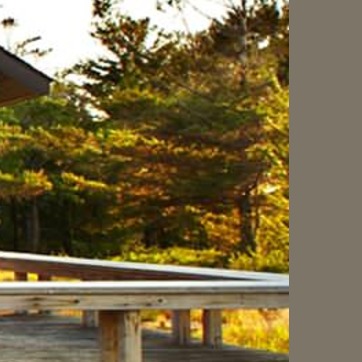
Material: foliage